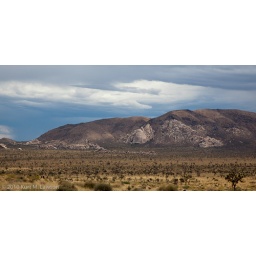
Stormy skies over a joshua tree forest